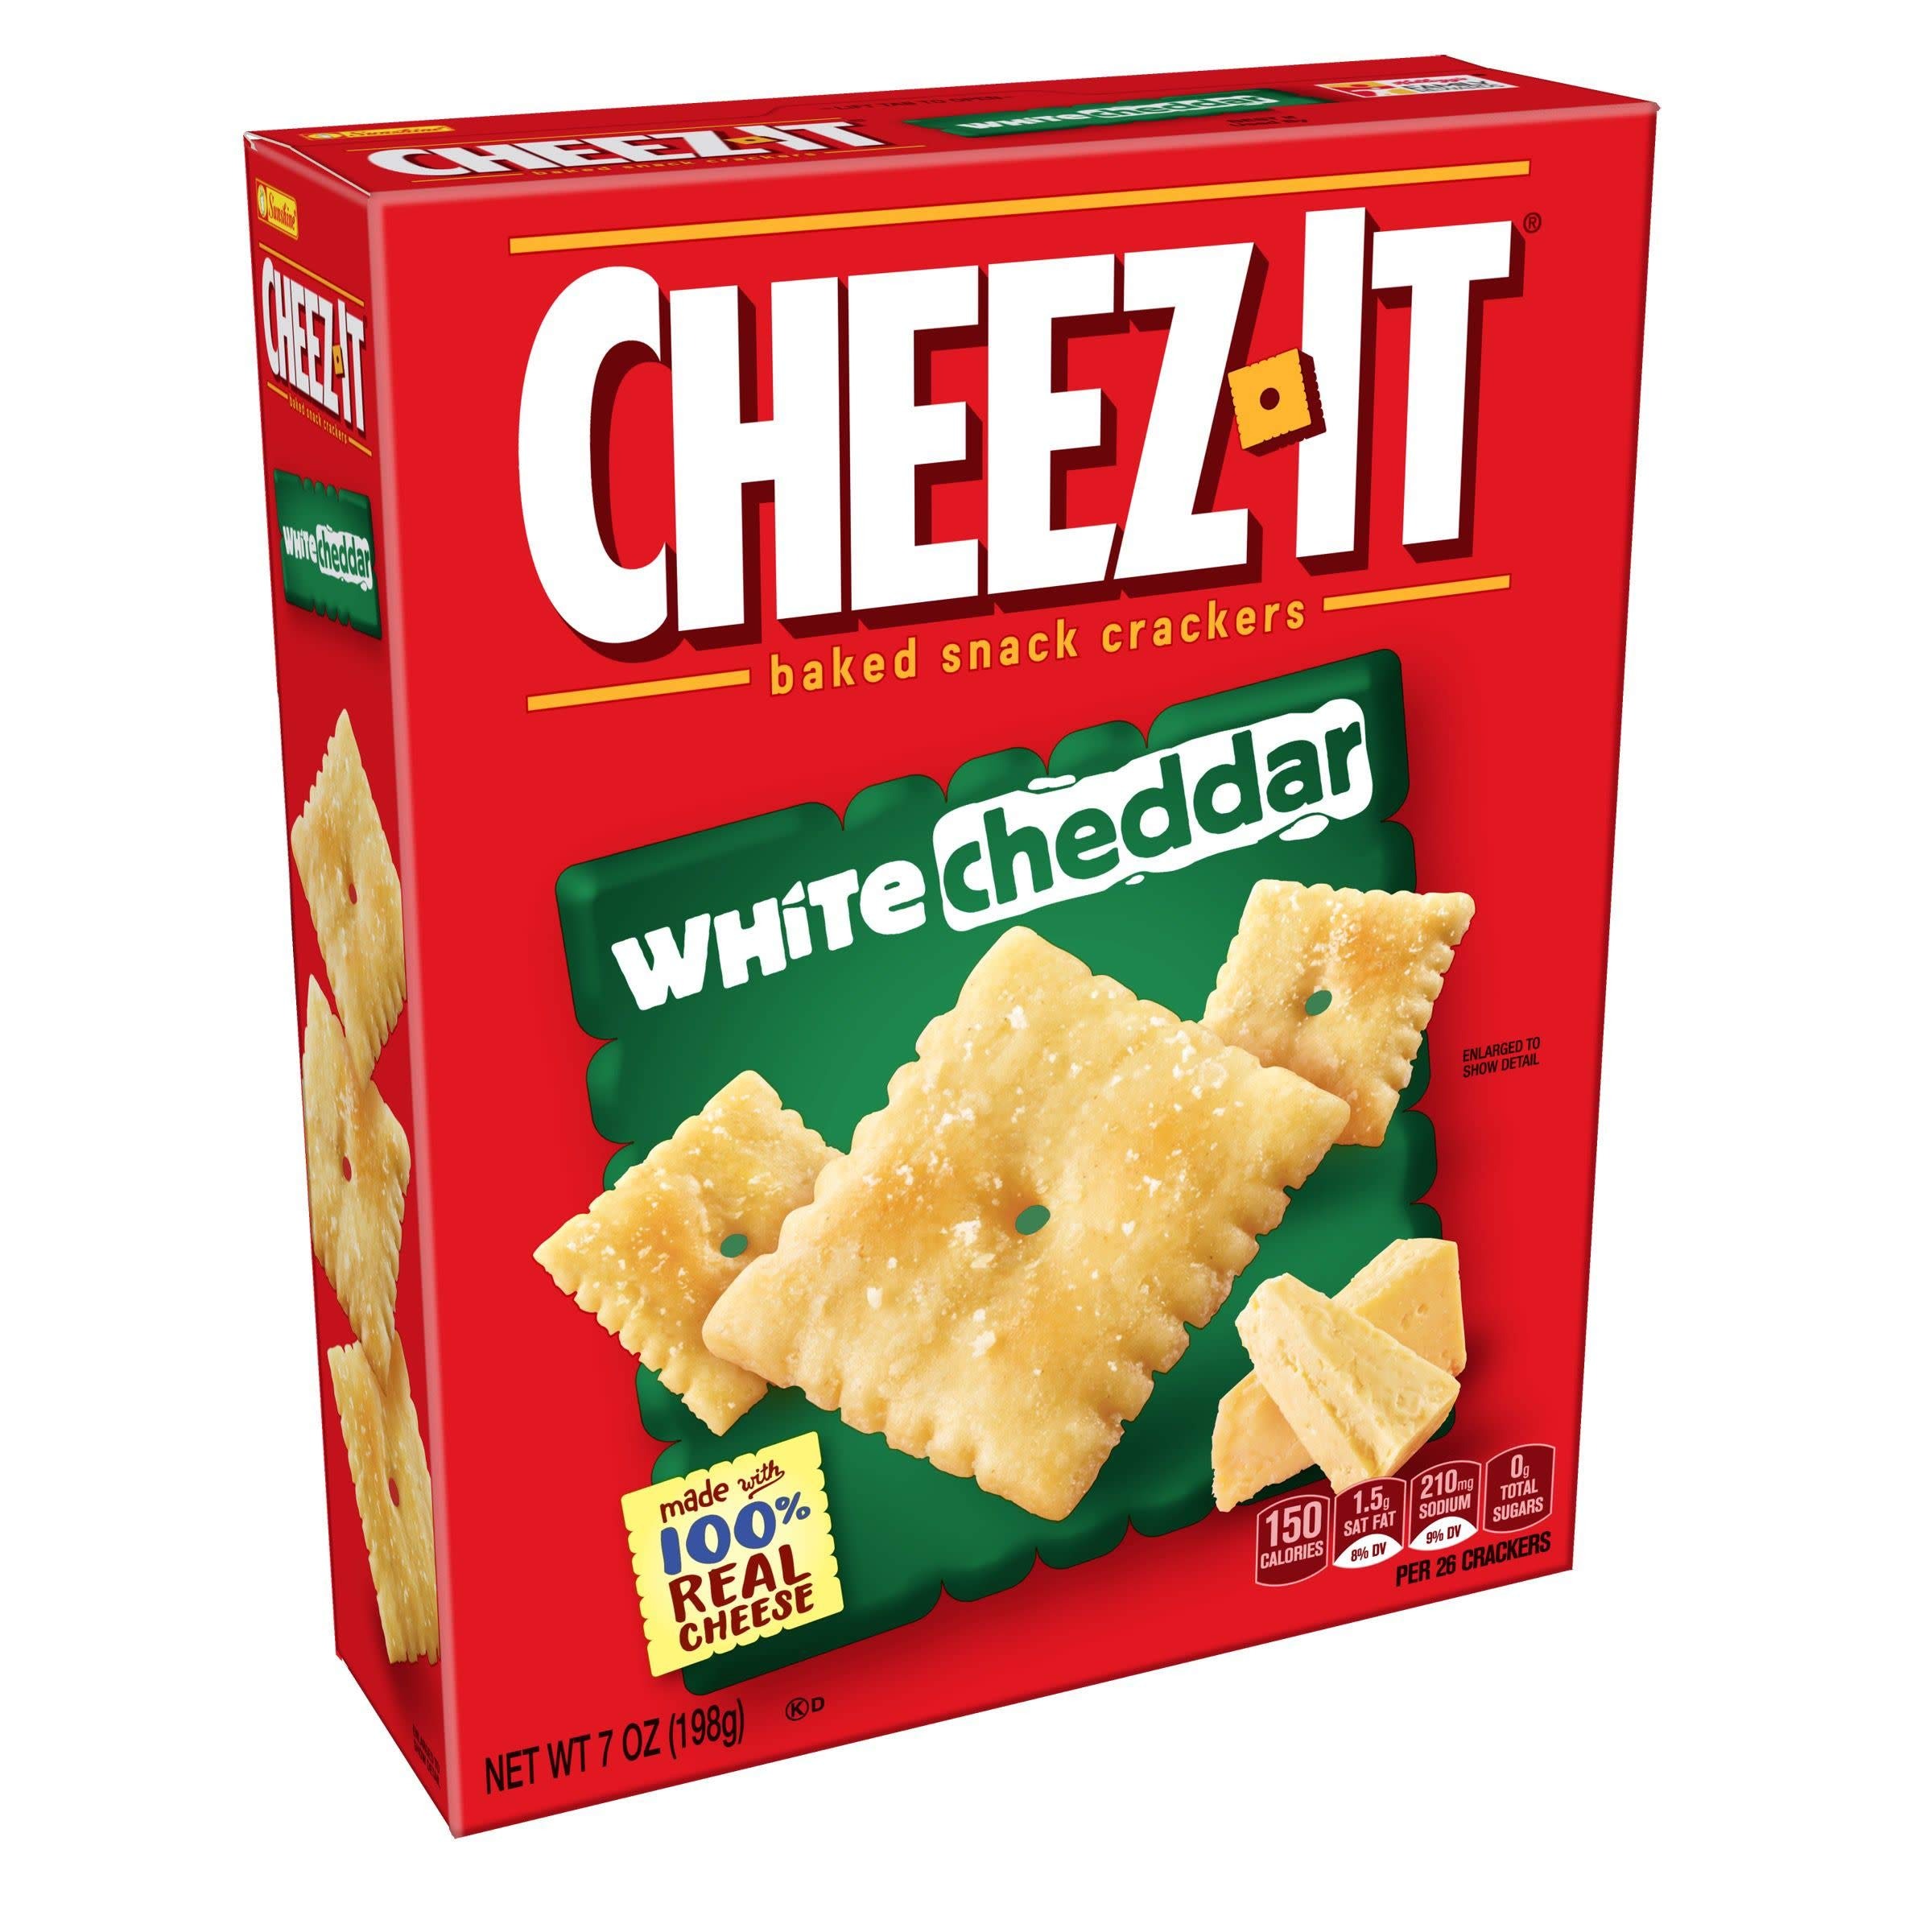
Item Name: Cheez-It Baked Snack Cheese Crackers, White Cheddar, 7 oz Box(Pack of 12)
Bullet Point 1: Light and crispy bite-sized snack cheese crackers made with real cheese and a dusting of salt
Bullet Point 2: Our cheesy baked crackers are packed for convenience and make a delicious anytime snack
Bullet Point 3: Made with 100% real cheese aged for a bold taste; A classic, family-favorite snack that’s perfect for kids and adults
Bullet Point 4: A travel-ready food; Makes a tasty bite at home or on the go; Ideal for gatherings, parties, snack spreads, and more; Stow in lunchboxes, totes, and backpacks
Bullet Point 5: Includes 12, 7-ounce box of ready-to-eat snack crackers; Packaged for freshness and great taste
Value: 84.0
Unit: ounce

Price: 4.39